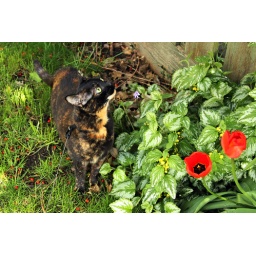
Coco looking at a bird in the holly tree in the front yard.